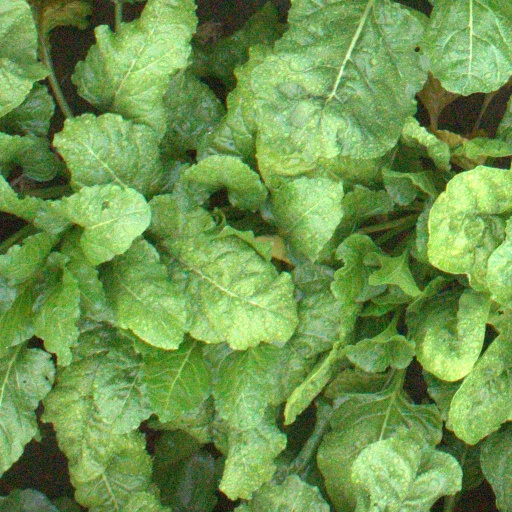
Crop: sugar beet